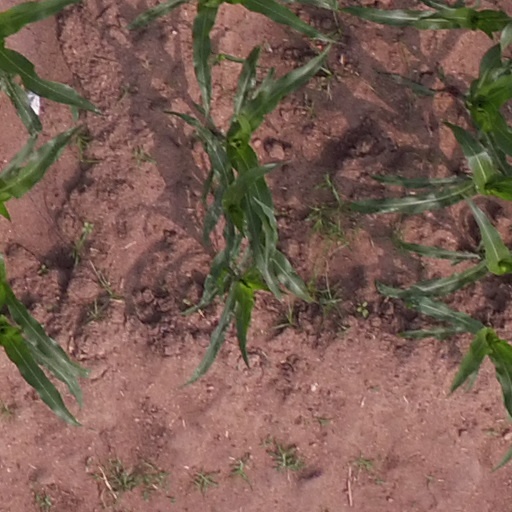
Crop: maize; corn